Promise Her Anything

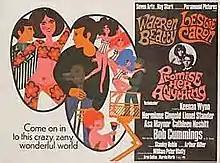
Theatrical release poster

Promise Her Anything is a 1965 romantic comedy film directed by Arthur Hiller and starring Warren Beatty and Leslie Caron. The screenplay by William Peter Blatty is based on a story by Arne Sultan and Marvin Worth. The supporting cast features Bob Cummings, Keenan Wynn, Hermione Gingold and Lionel Stander.